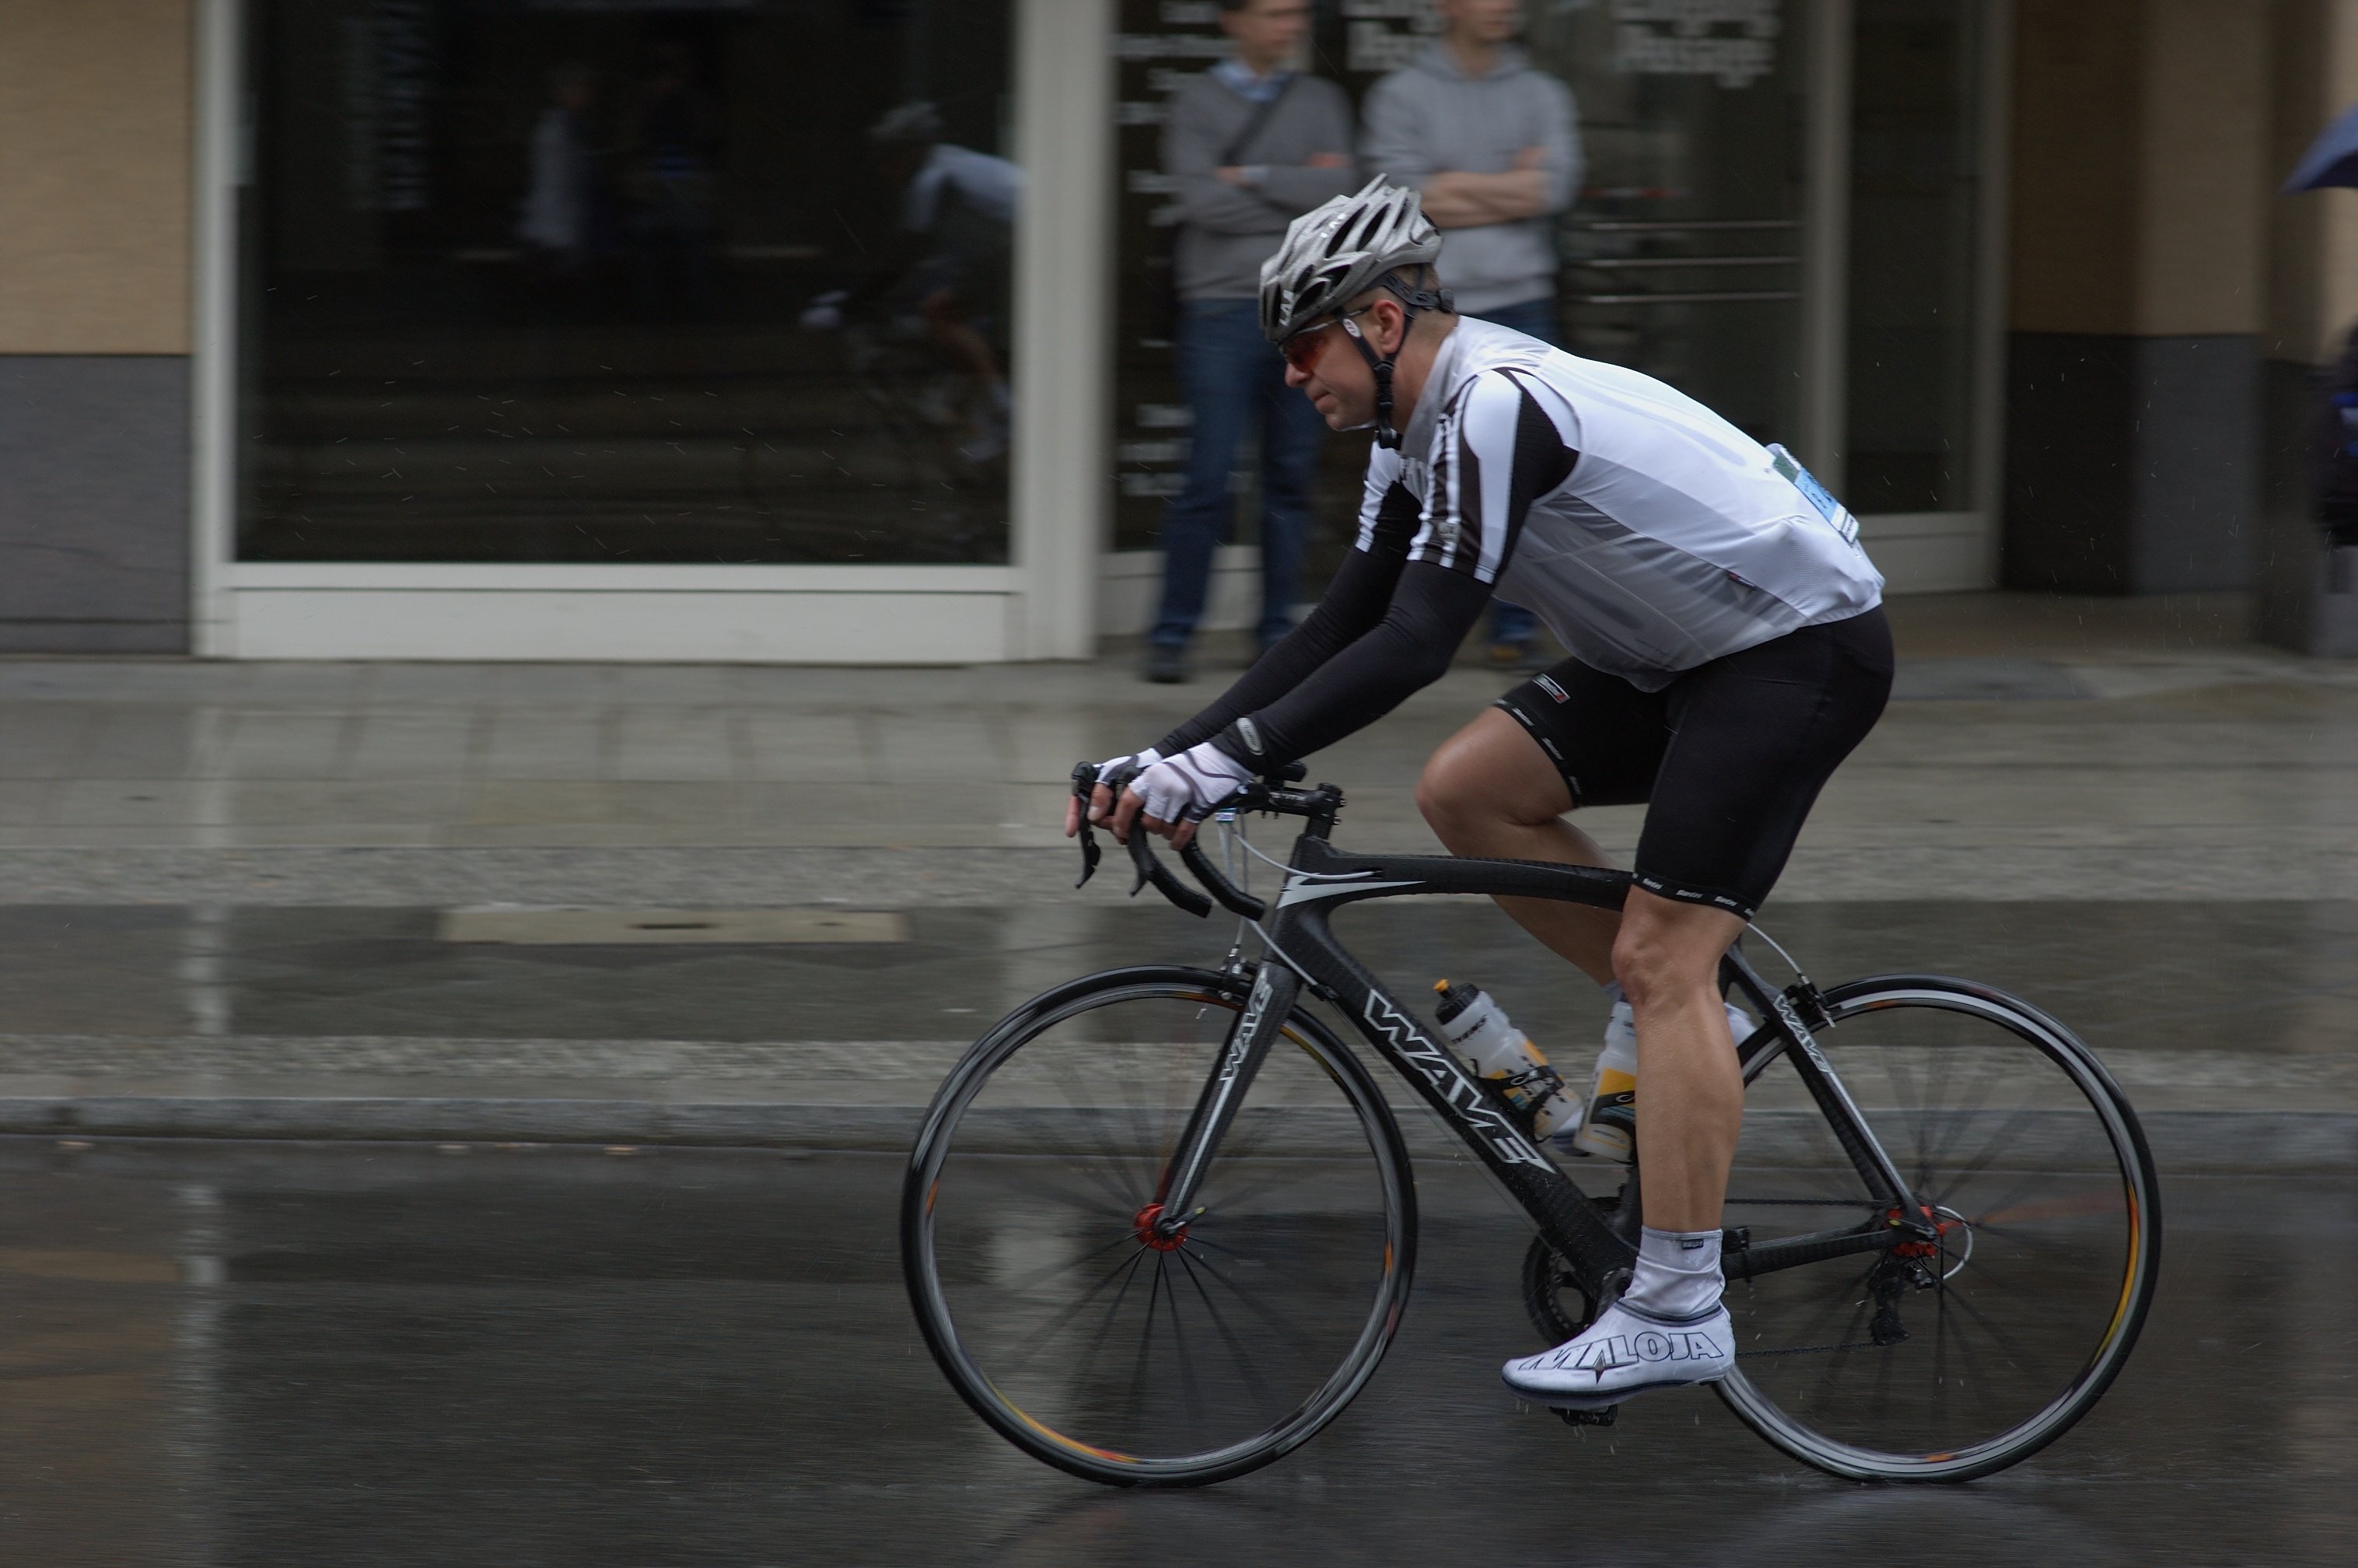
sport, bicycle, vehicle, sports equipment, cycling, race, sports, rawtherapee, germany, deutschland, berlin, walimex, samyang, pentax, 85mm, 2010, lenstagged, steffenzahn, k100d, justpentax, berlinmitte, iamflickr, velothon, 85mmf14, walimex85mm, walimexpro8514if, radsport, skodavelothonberlin, velothonberlin, road cycling, cycle sport, cyclo cross bicycle, cyclo cross, bicycle racing, road bicycle, endurance sports, racing bicycle, road bicycle racing